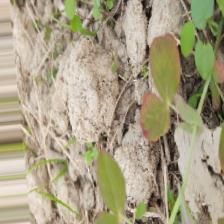
Label: Lentil Rust